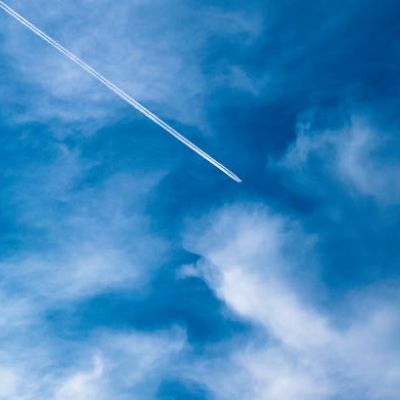
Cloud type: Contrail (Ct)